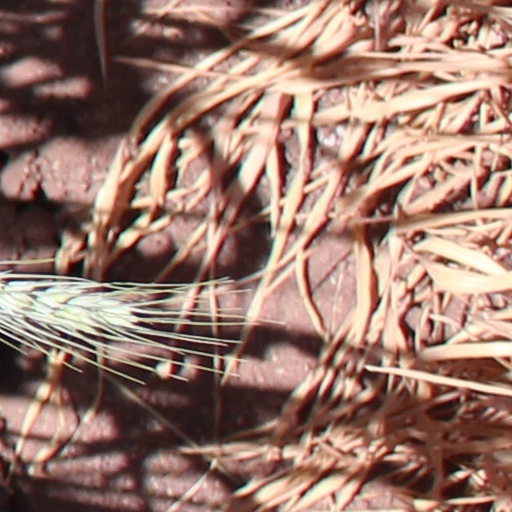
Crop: wheat